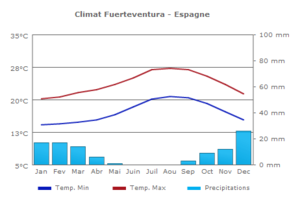
Climat Fuerteventura - Iles Canaries
Fuerteventura, autrefois appelée Fortaventure en français, est une île d'Espagne située dans l'océan Atlantique et faisant partie des îles Canaries. Deuxième île de cet archipel par sa taille, elle est celle qui est la plus proche du continent africain, distante de 97 kilomètres vers le sud-est avec les côtes marocaines. L'île fait partie de la province de Las Palmas et sa capitale est Puerto del Rosario.